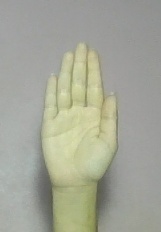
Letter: seen